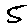
Label: 5